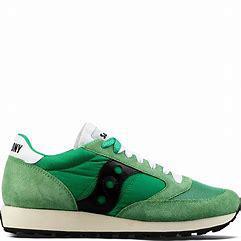
Brand: Saucony
Model: Jazz